List of kebabs

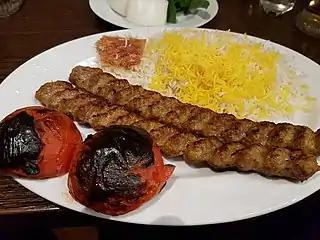

This is a list of kebab dishes from around the world. Kebabs are various cooked meat dishes, with their origins in Middle Eastern cuisine and the Muslim world. Although kebabs are often cooked on a skewer, many types of kebab are not.